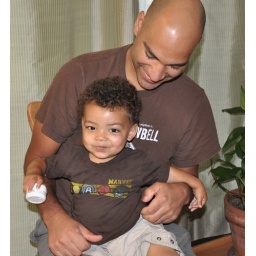
boys in brown at home